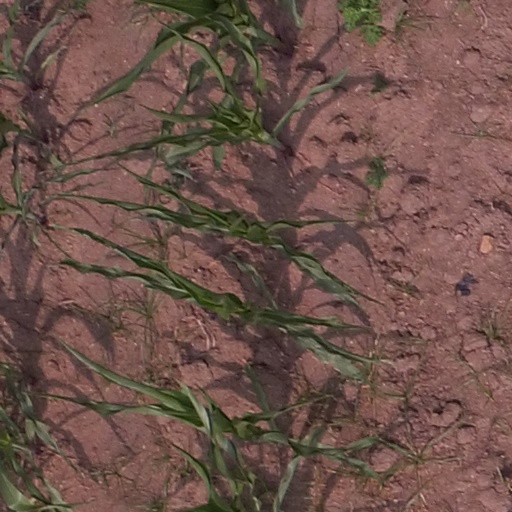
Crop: maize; corn